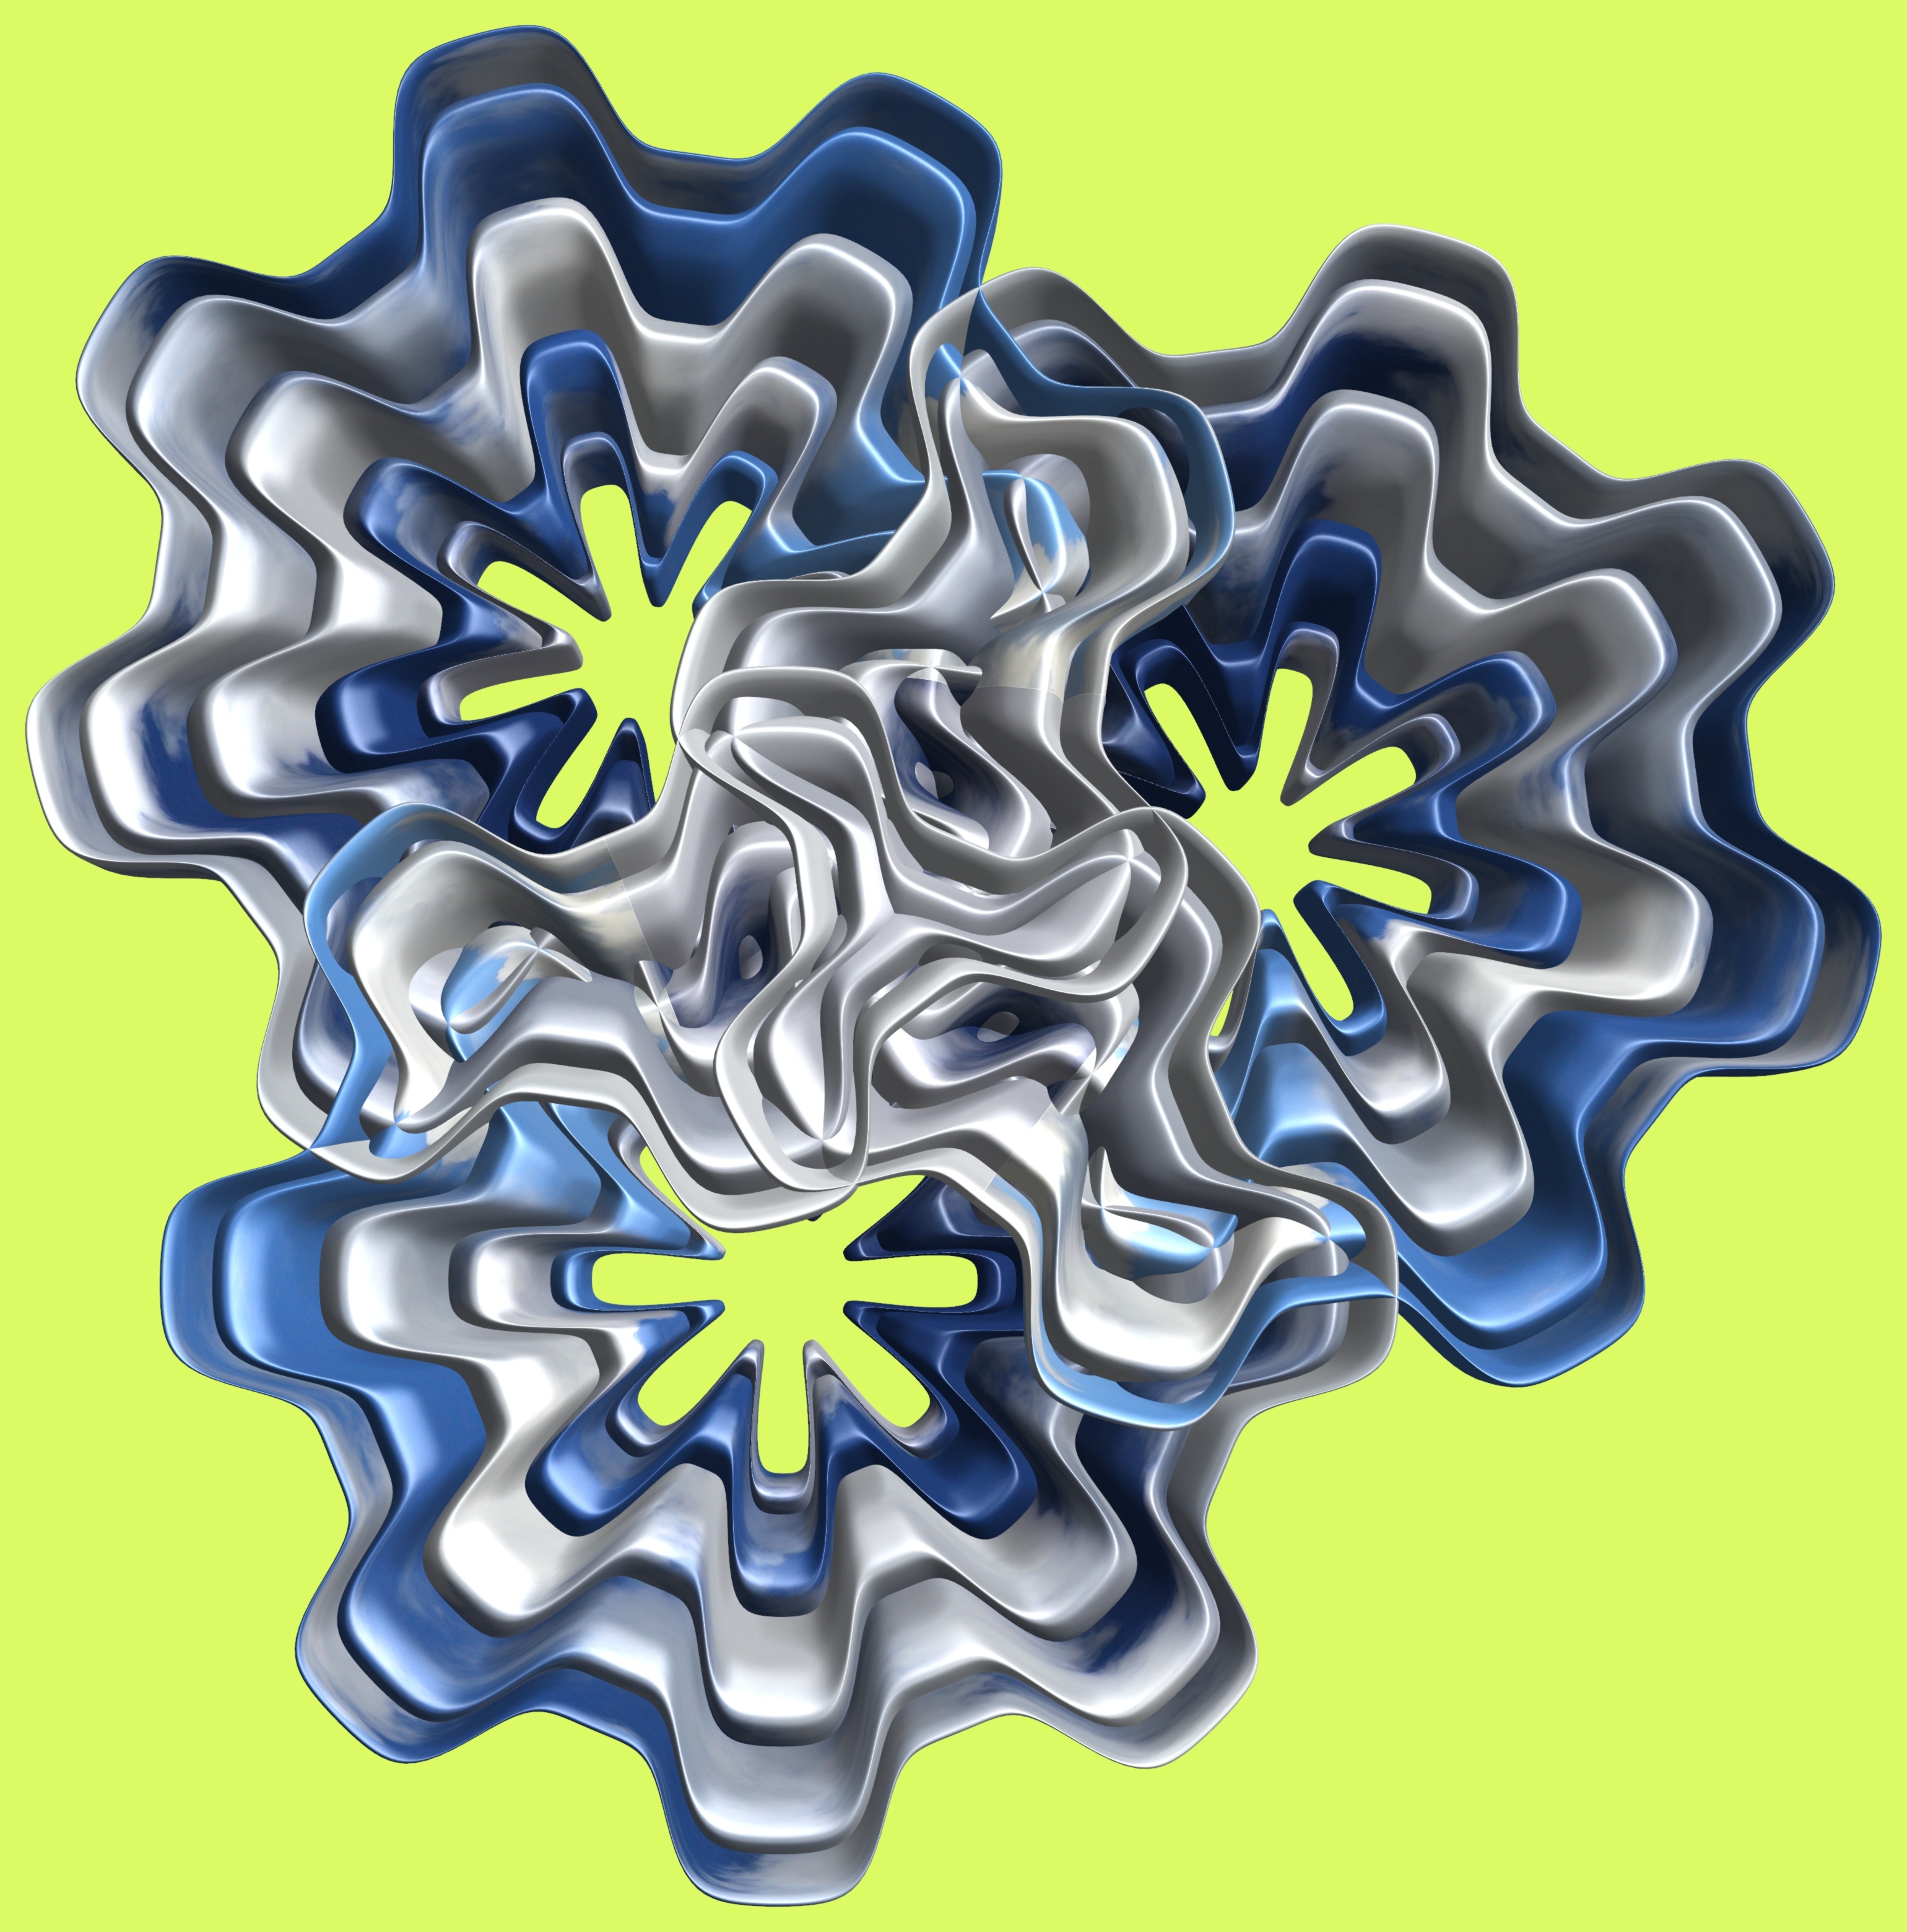
structure, wheel, texture, flower, pattern, symbol, illustration, design, symmetry, 3d, graphic, torus, mathematica, cg, parametricplot3d, code, program, algorithm, mapping